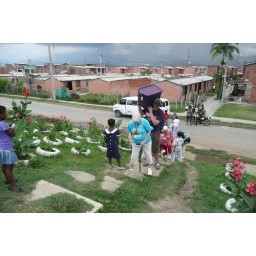
The bus let us off below the hill to the church.